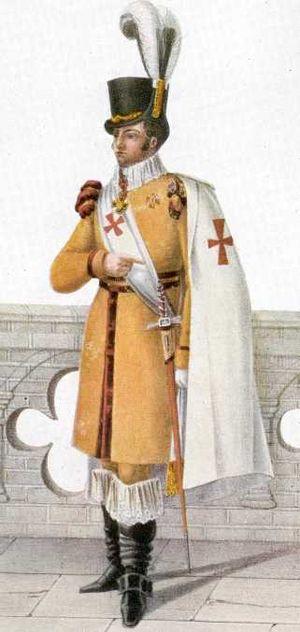
L'Ordre de Charles XIII est un ordre de chevalerie suédois institué le 27 mai 1811 par Charles XIII de Suède.